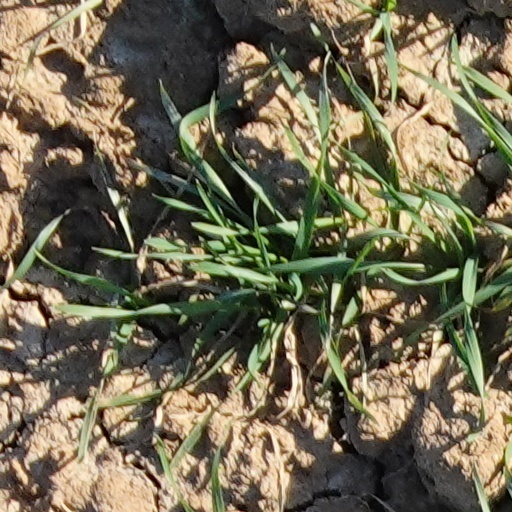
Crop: wheat